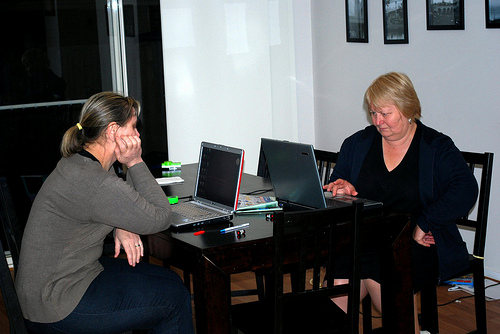
question: 人は何人いますか？
answer: ２人です。

question: 人々は何をしていますか？
answer: ノートパソコンの画面を見ています。

question: 壁は何色ですか？
answer: 白です。

question: ノートパソコンはどこにありますか？
answer: テーブルの上にあります。

question: 紺色のズボンを履いている人は何人いますか？
answer: １人です。

question: カーディガンを着ている人は何人いますか？
answer: １人です。

question: 何色のカーディガンを着ていますか？
answer: 紺色です。

question: どんな電化製品が写っていますか？
answer: ノートパソコンです。